Sweetwater (2023 film)

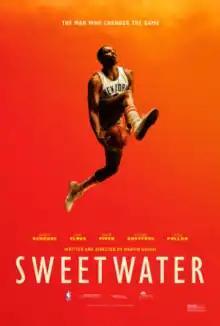
Theatrical release poster

Sweetwater is a 2023 American biographical sports film about Nat Clifton, the first African-American to sign a contract with the National Basketball Association (NBA). Written and directed by Martin Guigui, it stars Everett Osborne as Clifton, with Cary Elwes, Jeremy Piven, Richard Dreyfuss, and Kevin Pollak in supporting roles.